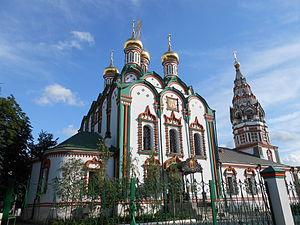
Le style ouzorotché est un style architectural apparu au XVIIᵉ siècle en Russie, caractérisé par des formes complexes, l'abondance de la décoration et des silhouettes pittoresques.